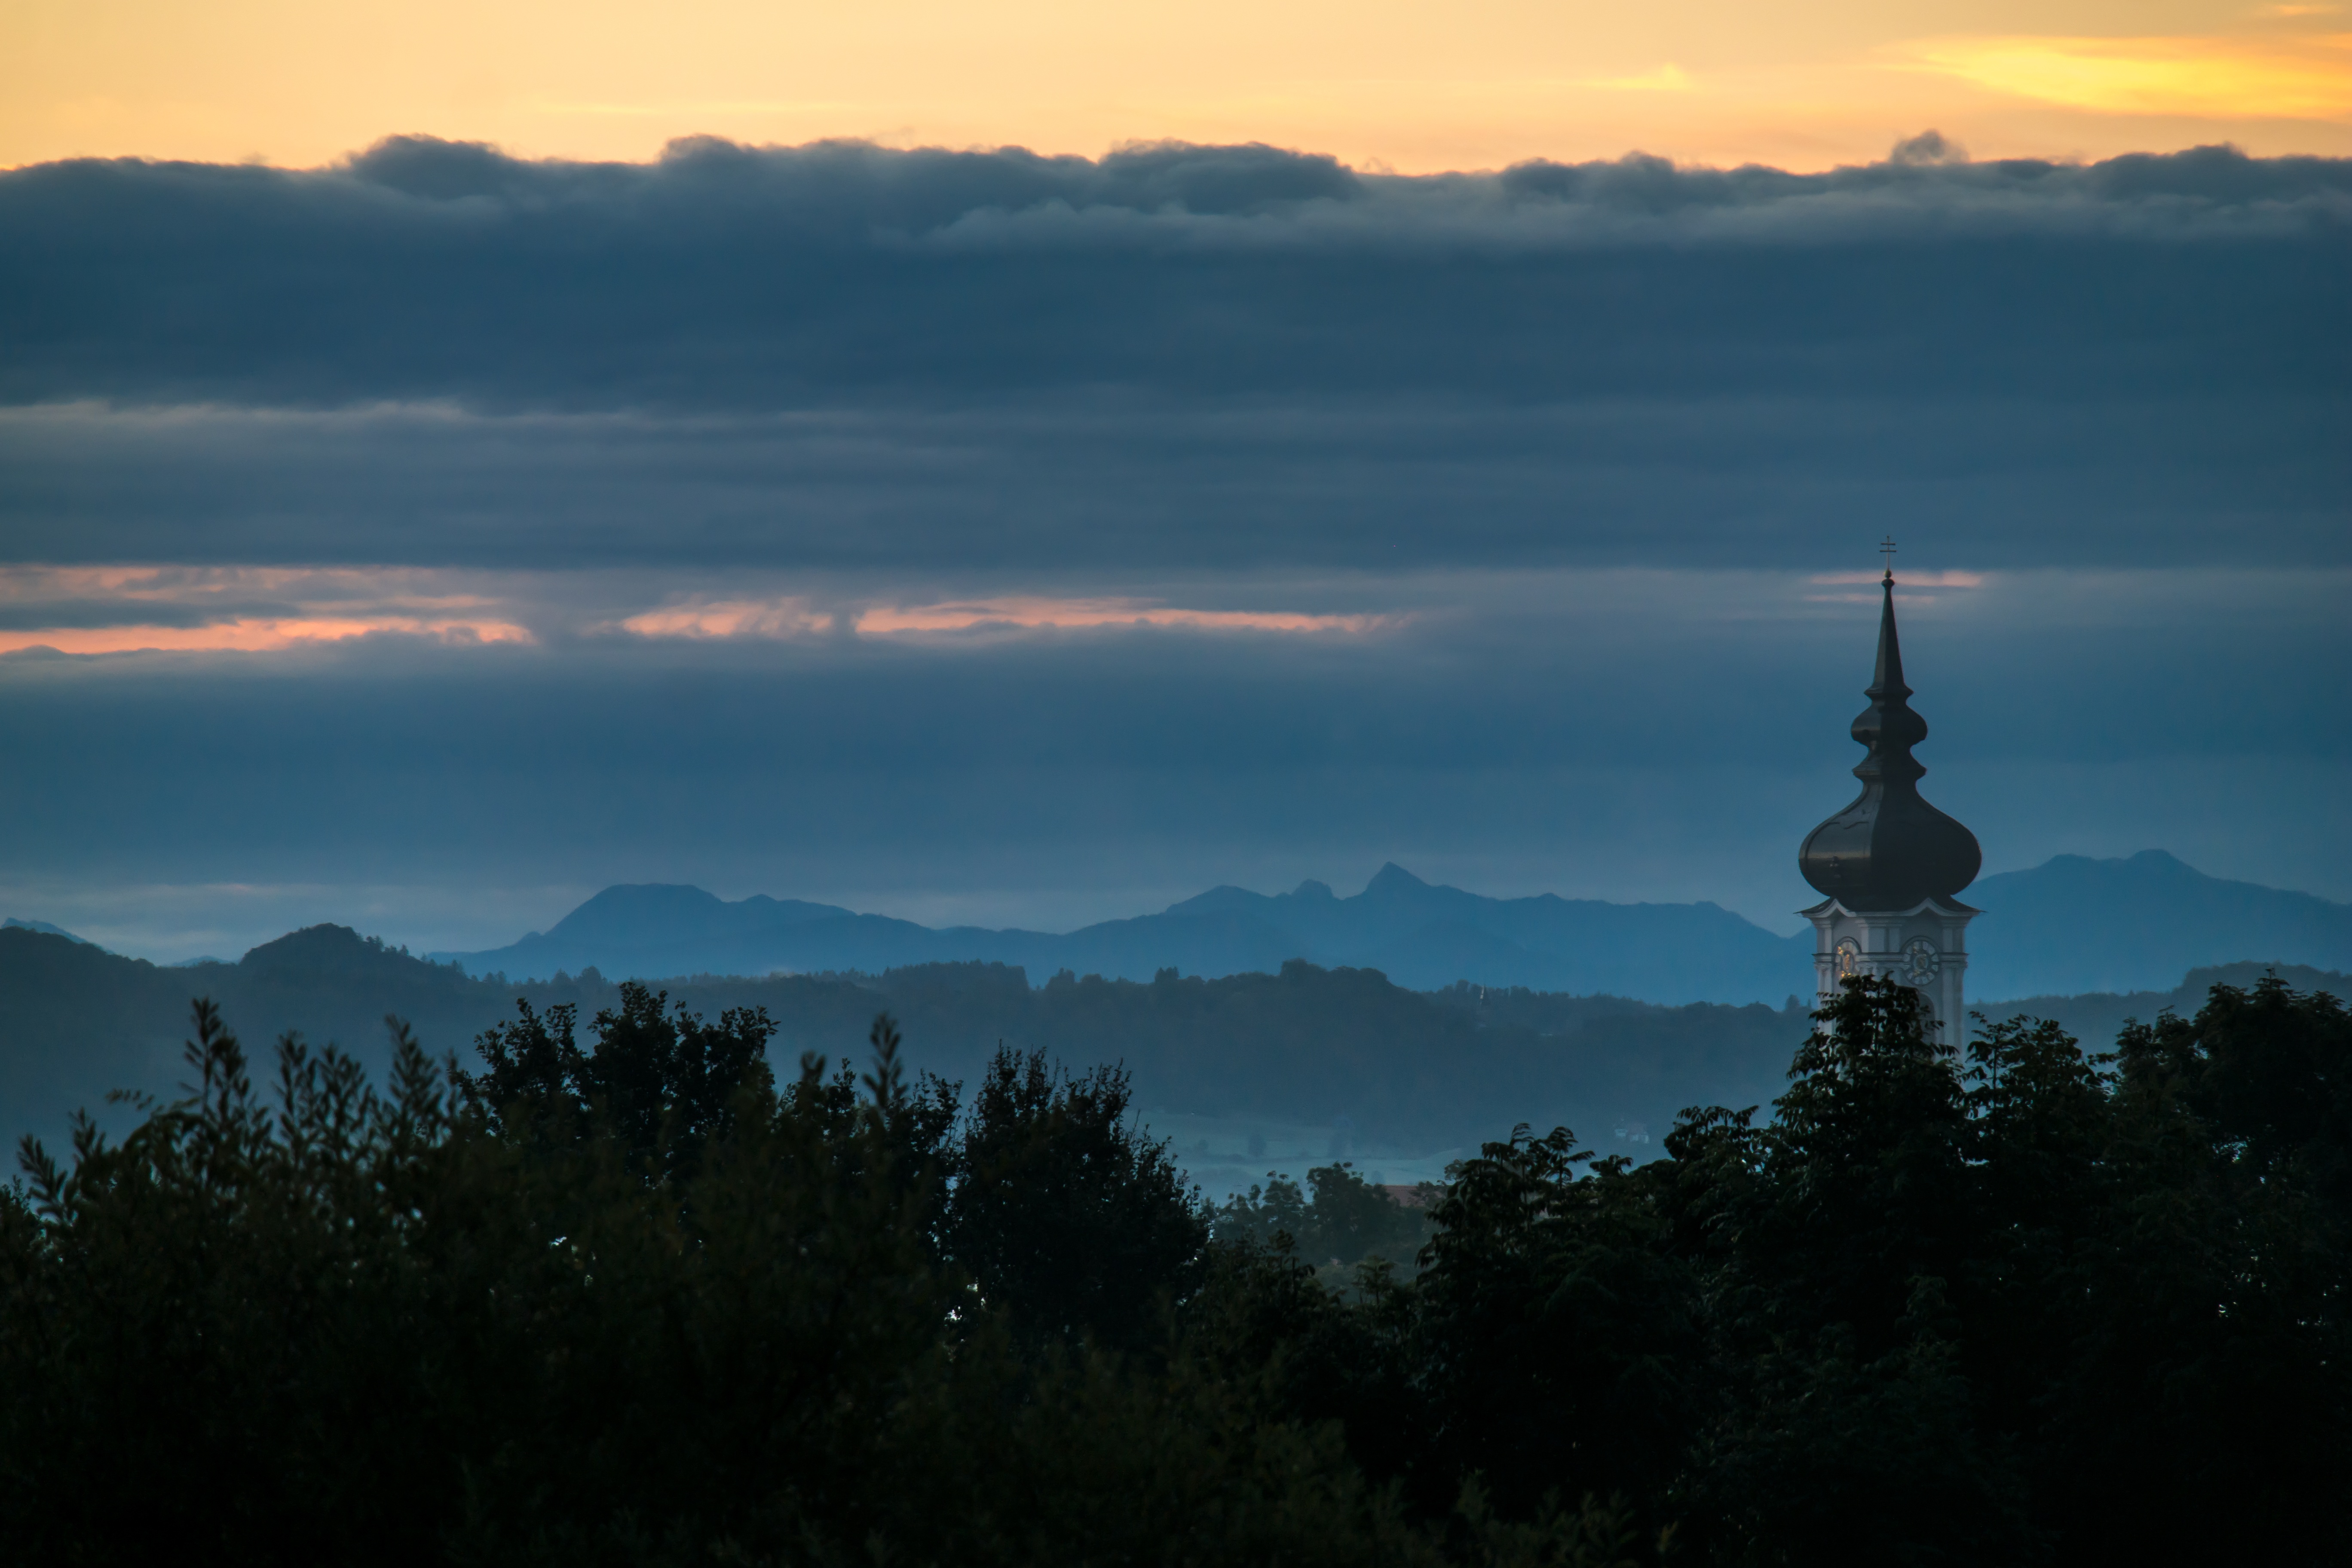
nature, forest, horizon, mountain, cloud, sky, sun, fog, sunrise, sunset, mist, sunlight, morning, hill, dawn, atmosphere, dusk, evening, reflection, tower, haze, alpine, darkness, church, mountains, hazy, steeple, germany, bavaria, ammersee, marie m nster, die en, diessen, atmospheric phenomenon, atmosphere of earth